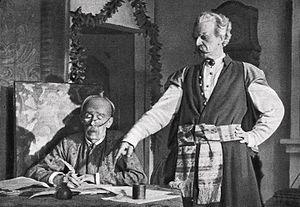
Jerzy Leszczyński né le 6 février 1884 à Varsovie et mort le 9 juillet 1959 dans la même ville, est un acteur de cinéma, de théâtre, et réalisateur polonais.